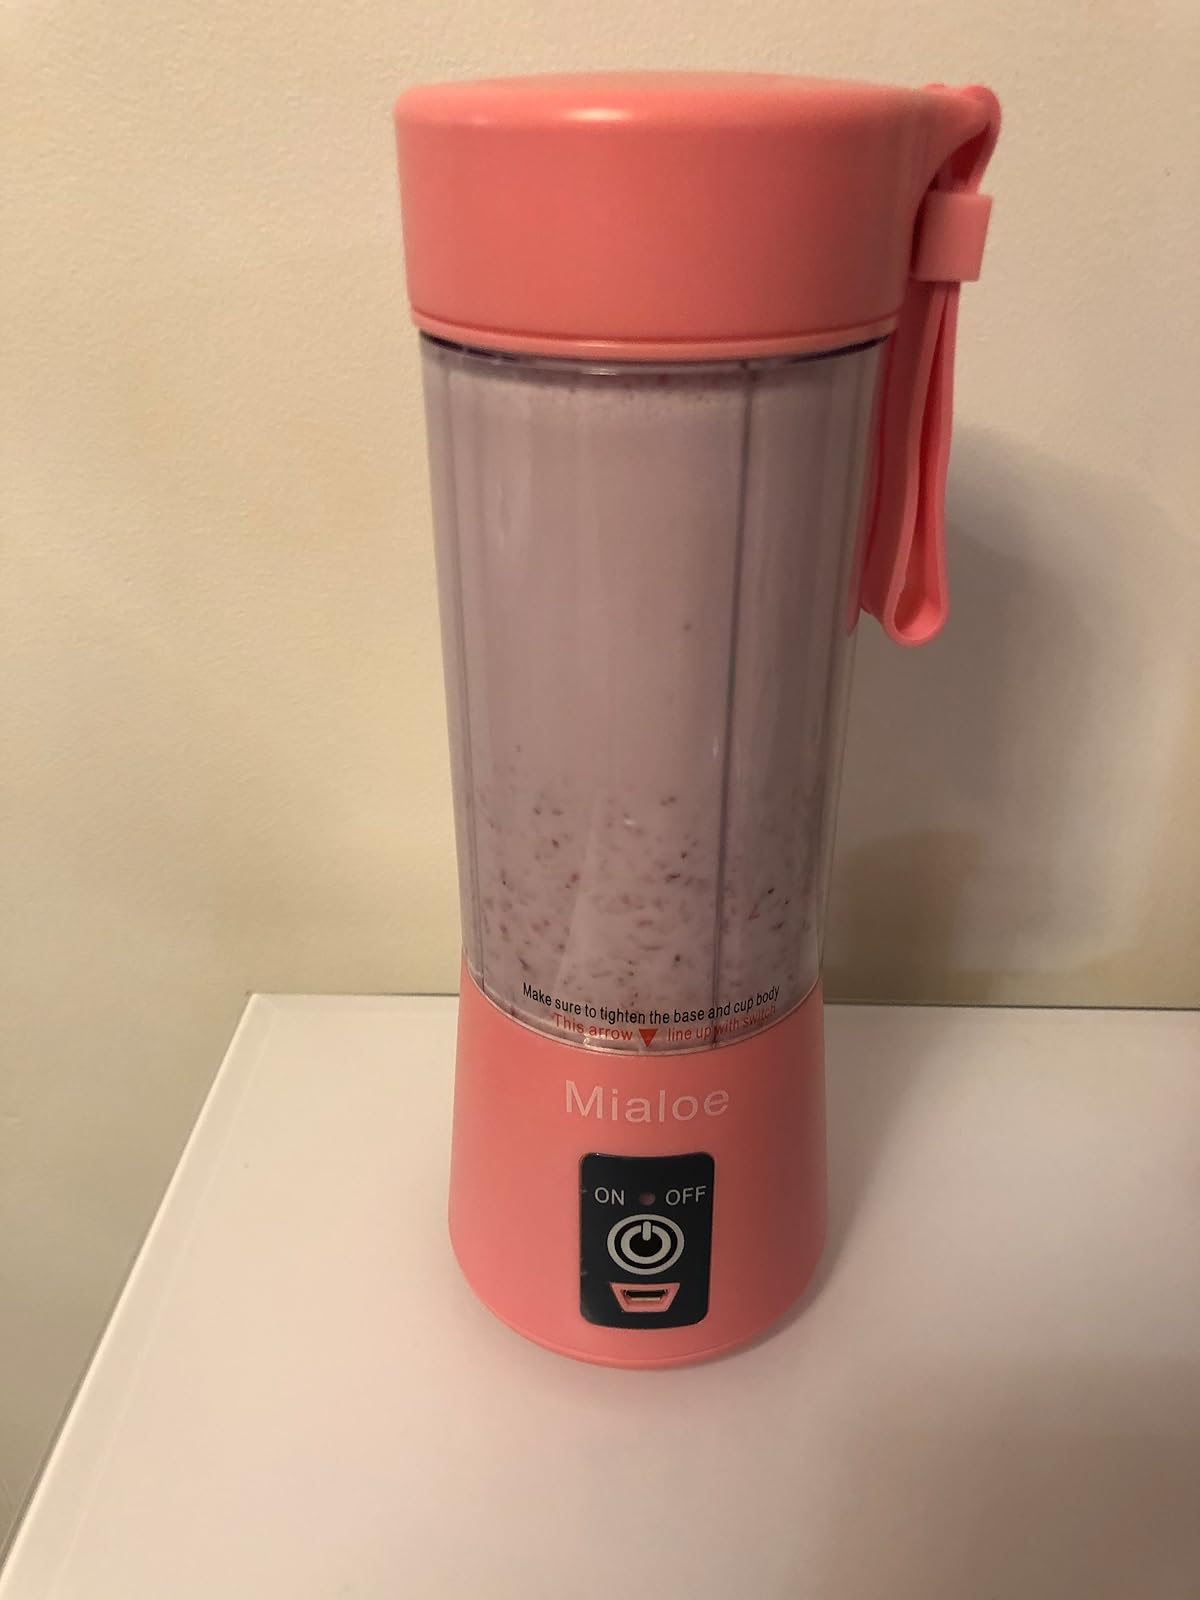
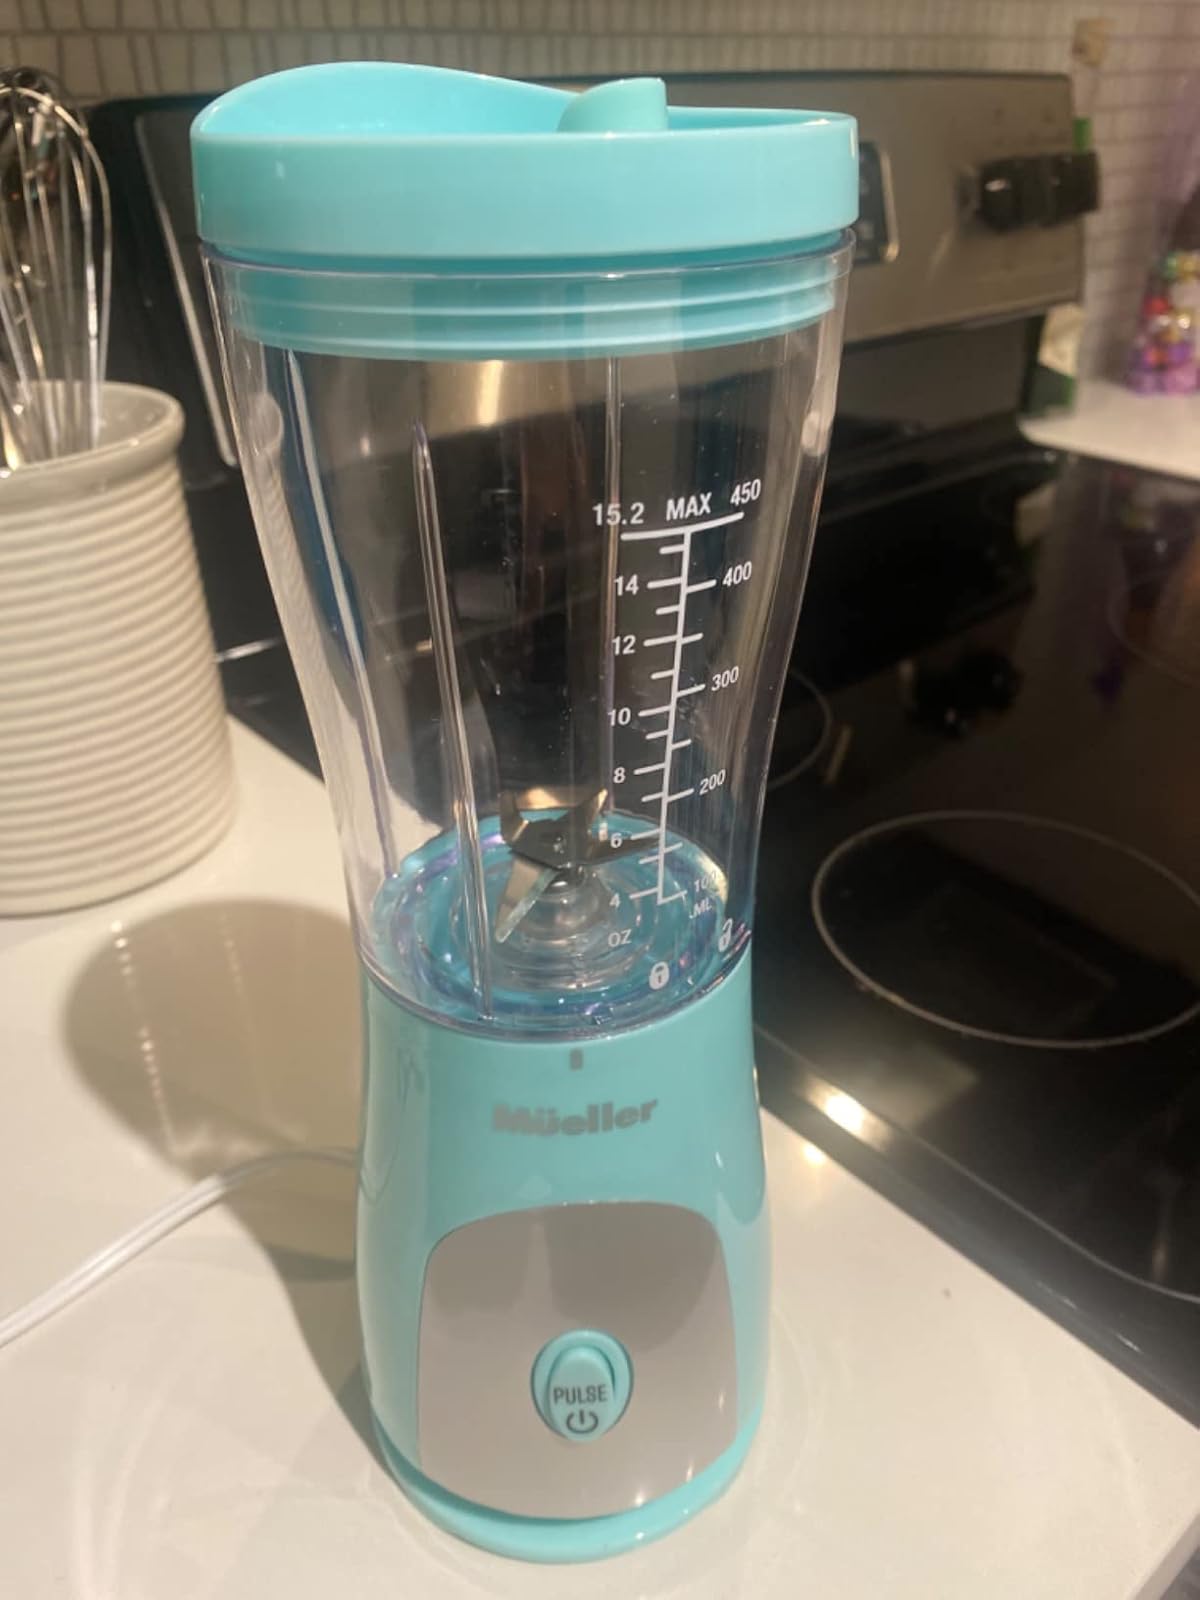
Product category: items_blender
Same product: no